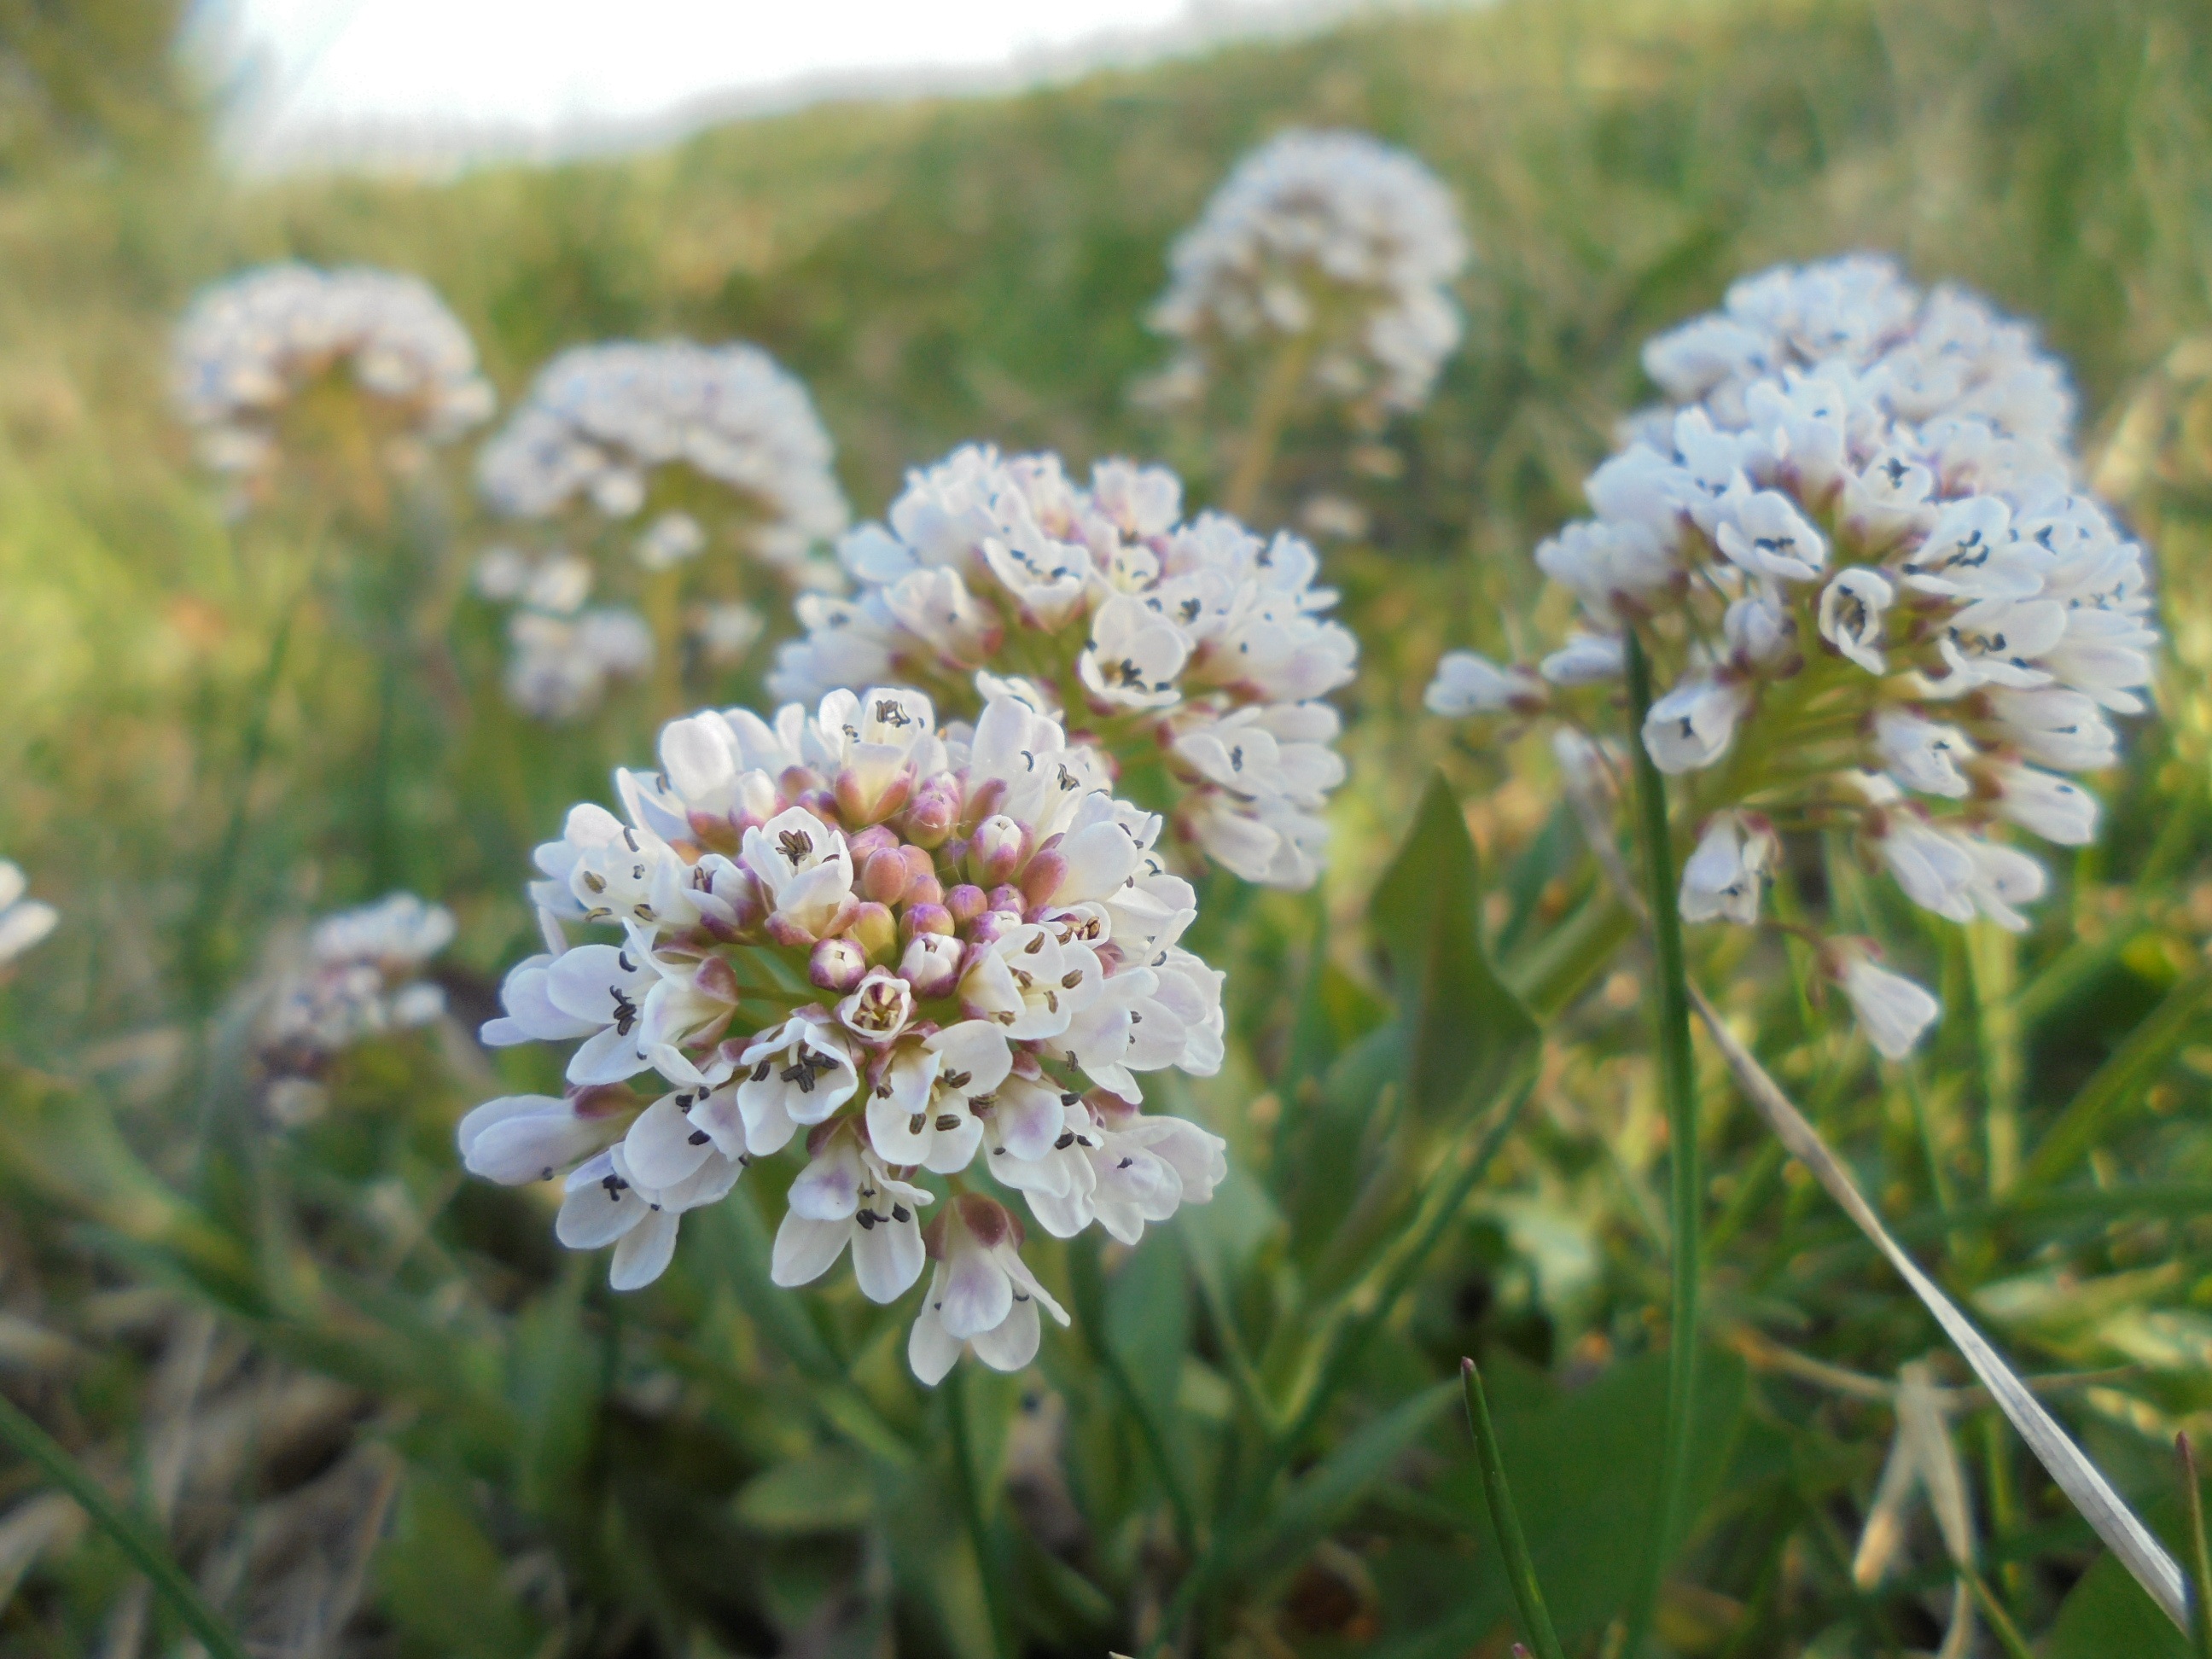
nature, blossom, plant, white, meadow, flower, spring, green, herb, produce, botany, flora, wildflower, shrub, yarrow, anthriscus, flowering plant, daisy family, cow parsley, land plant, parsley family